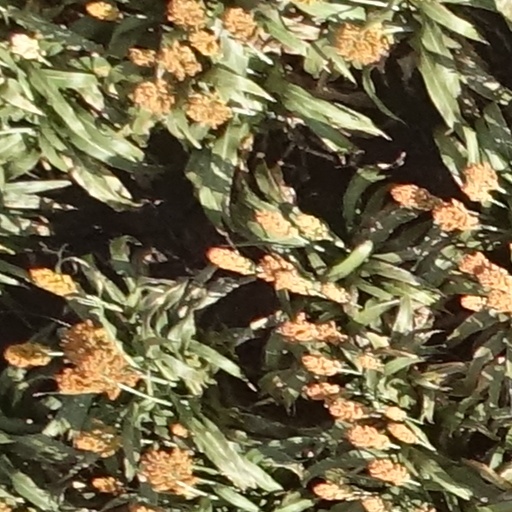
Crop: sorghum